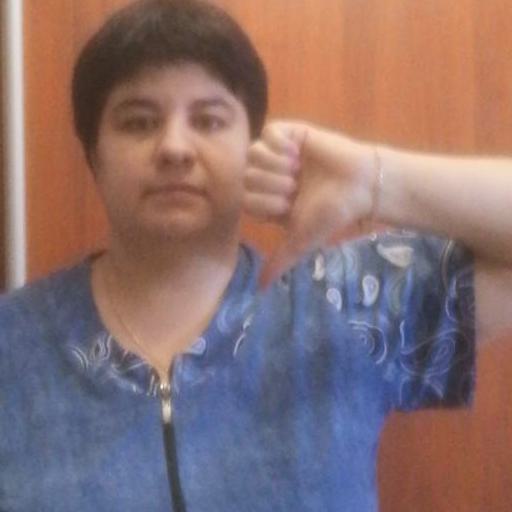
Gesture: dislike